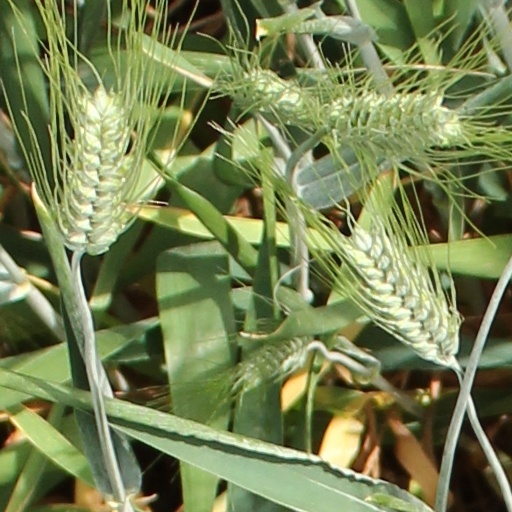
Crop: wheat